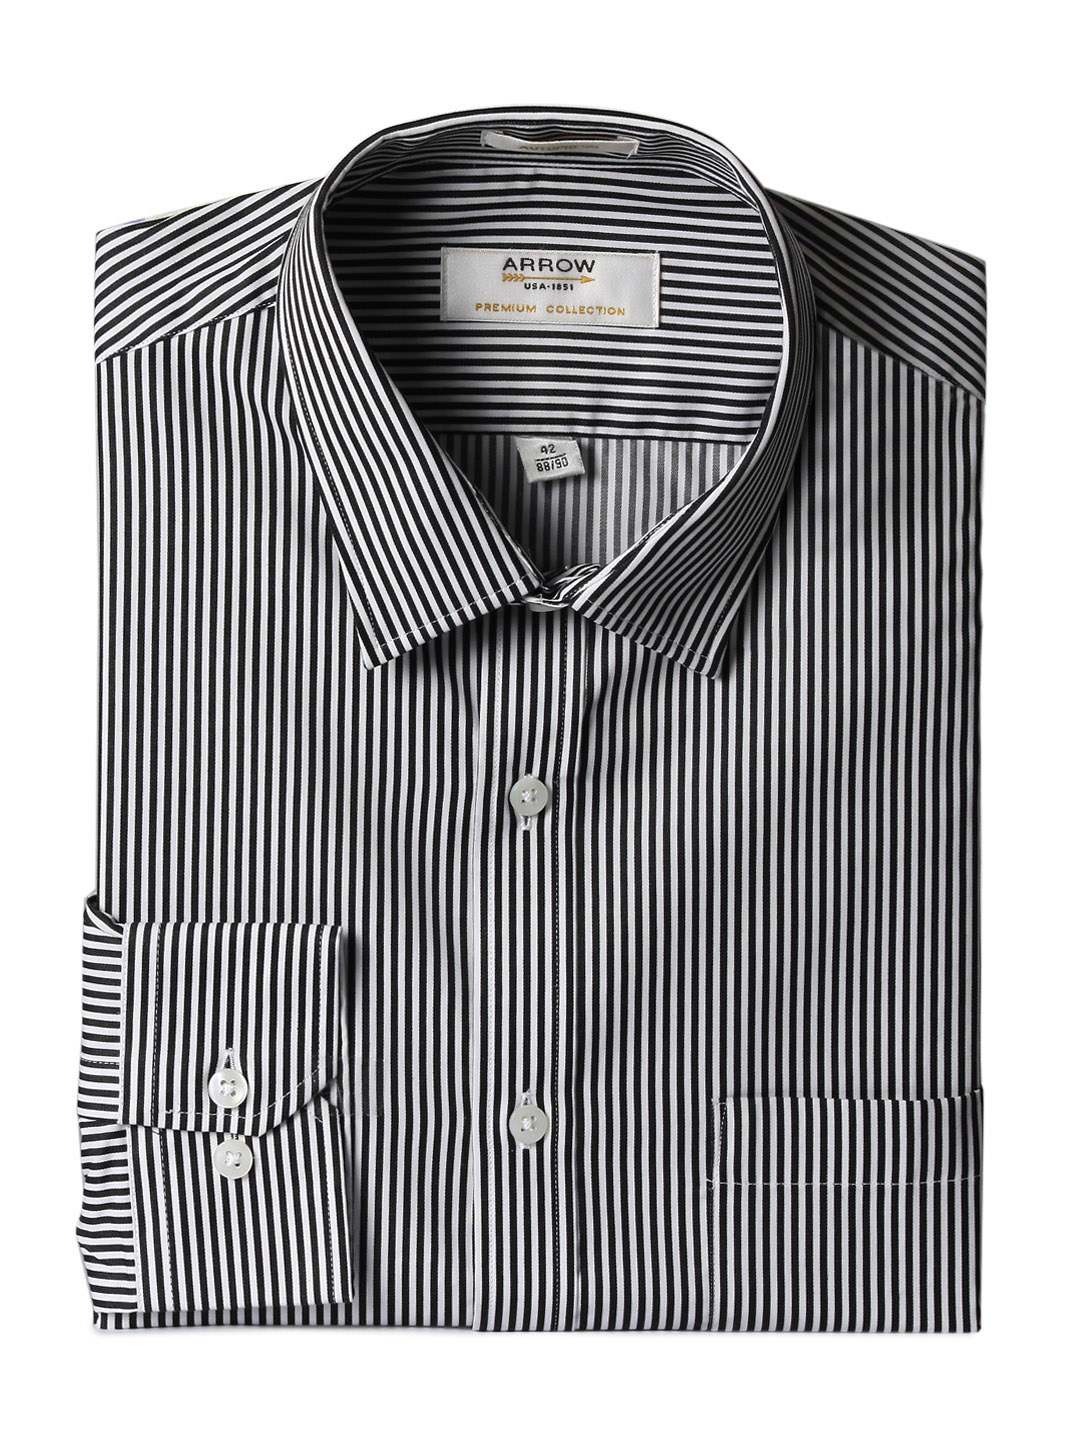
Arrow Men Black Striped Slim Fit Shirt
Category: Apparel / Topwear / Shirts
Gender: Men
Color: Black
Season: Summer 2013
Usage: Formal